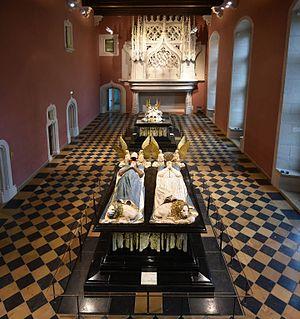
Le palais des ducs et des états de Bourgogne à Dijon en Côte-d'Or est un ensemble architectural comprenant plusieurs parties imbriquées : la plus ancienne est le palais ducal des XIVᵉ siècle et XVᵉ siècle, de style gothique, qui comprend encore un logis, les cuisines ducales et deux tours : la tour de la terrasse, ou tour Philippe le Bon et la tour de Bar. La plus grande partie des bâtiments visibles aujourd'hui a cependant été bâtie aux XVIIᵉ et surtout XVIIIᵉ siècles, dans un style classique, avec le dessin de la place royale, aujourd'hui place de la Libération. Enfin, la façade du musée des Beaux-Arts, sur la place de la Sainte-Chapelle, a été élevée au XIXᵉ siècle à l'emplacement de la Sainte-Chapelle de Dijon détruite en 1802. Cet ensemble, dans un remarquable état de conservation, témoigne de presque un millénaire de vie politique à Dijon.
La salle des tombeaux ou salle des gardes ou salle des ducs de Bourgogne est une ancienne grande salle d'apparat, de cérémonie et banquet, de style gotique flamboyant du XVᵉ siècle, des souverains de l'État bourguignon, du palais des ducs de Bourgogne à Dijon en Bourgogne. Elle est un des hauts lieux touristiques de la Bourgogne avec ses deux tombeaux des ducs Philippe II de Bourgogne et Jean Ier de Bourgogne, exposés depuis 1827 dans cette salle intégrée au musée des beaux-arts de Dijon.